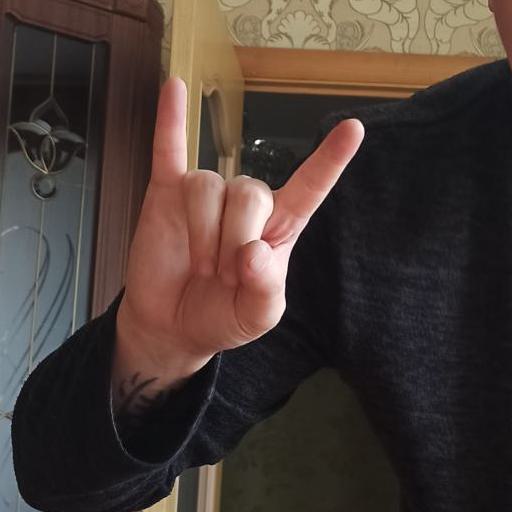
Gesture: rock